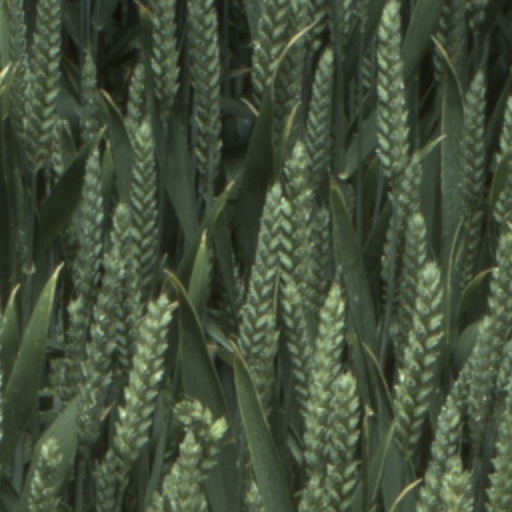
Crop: wheat